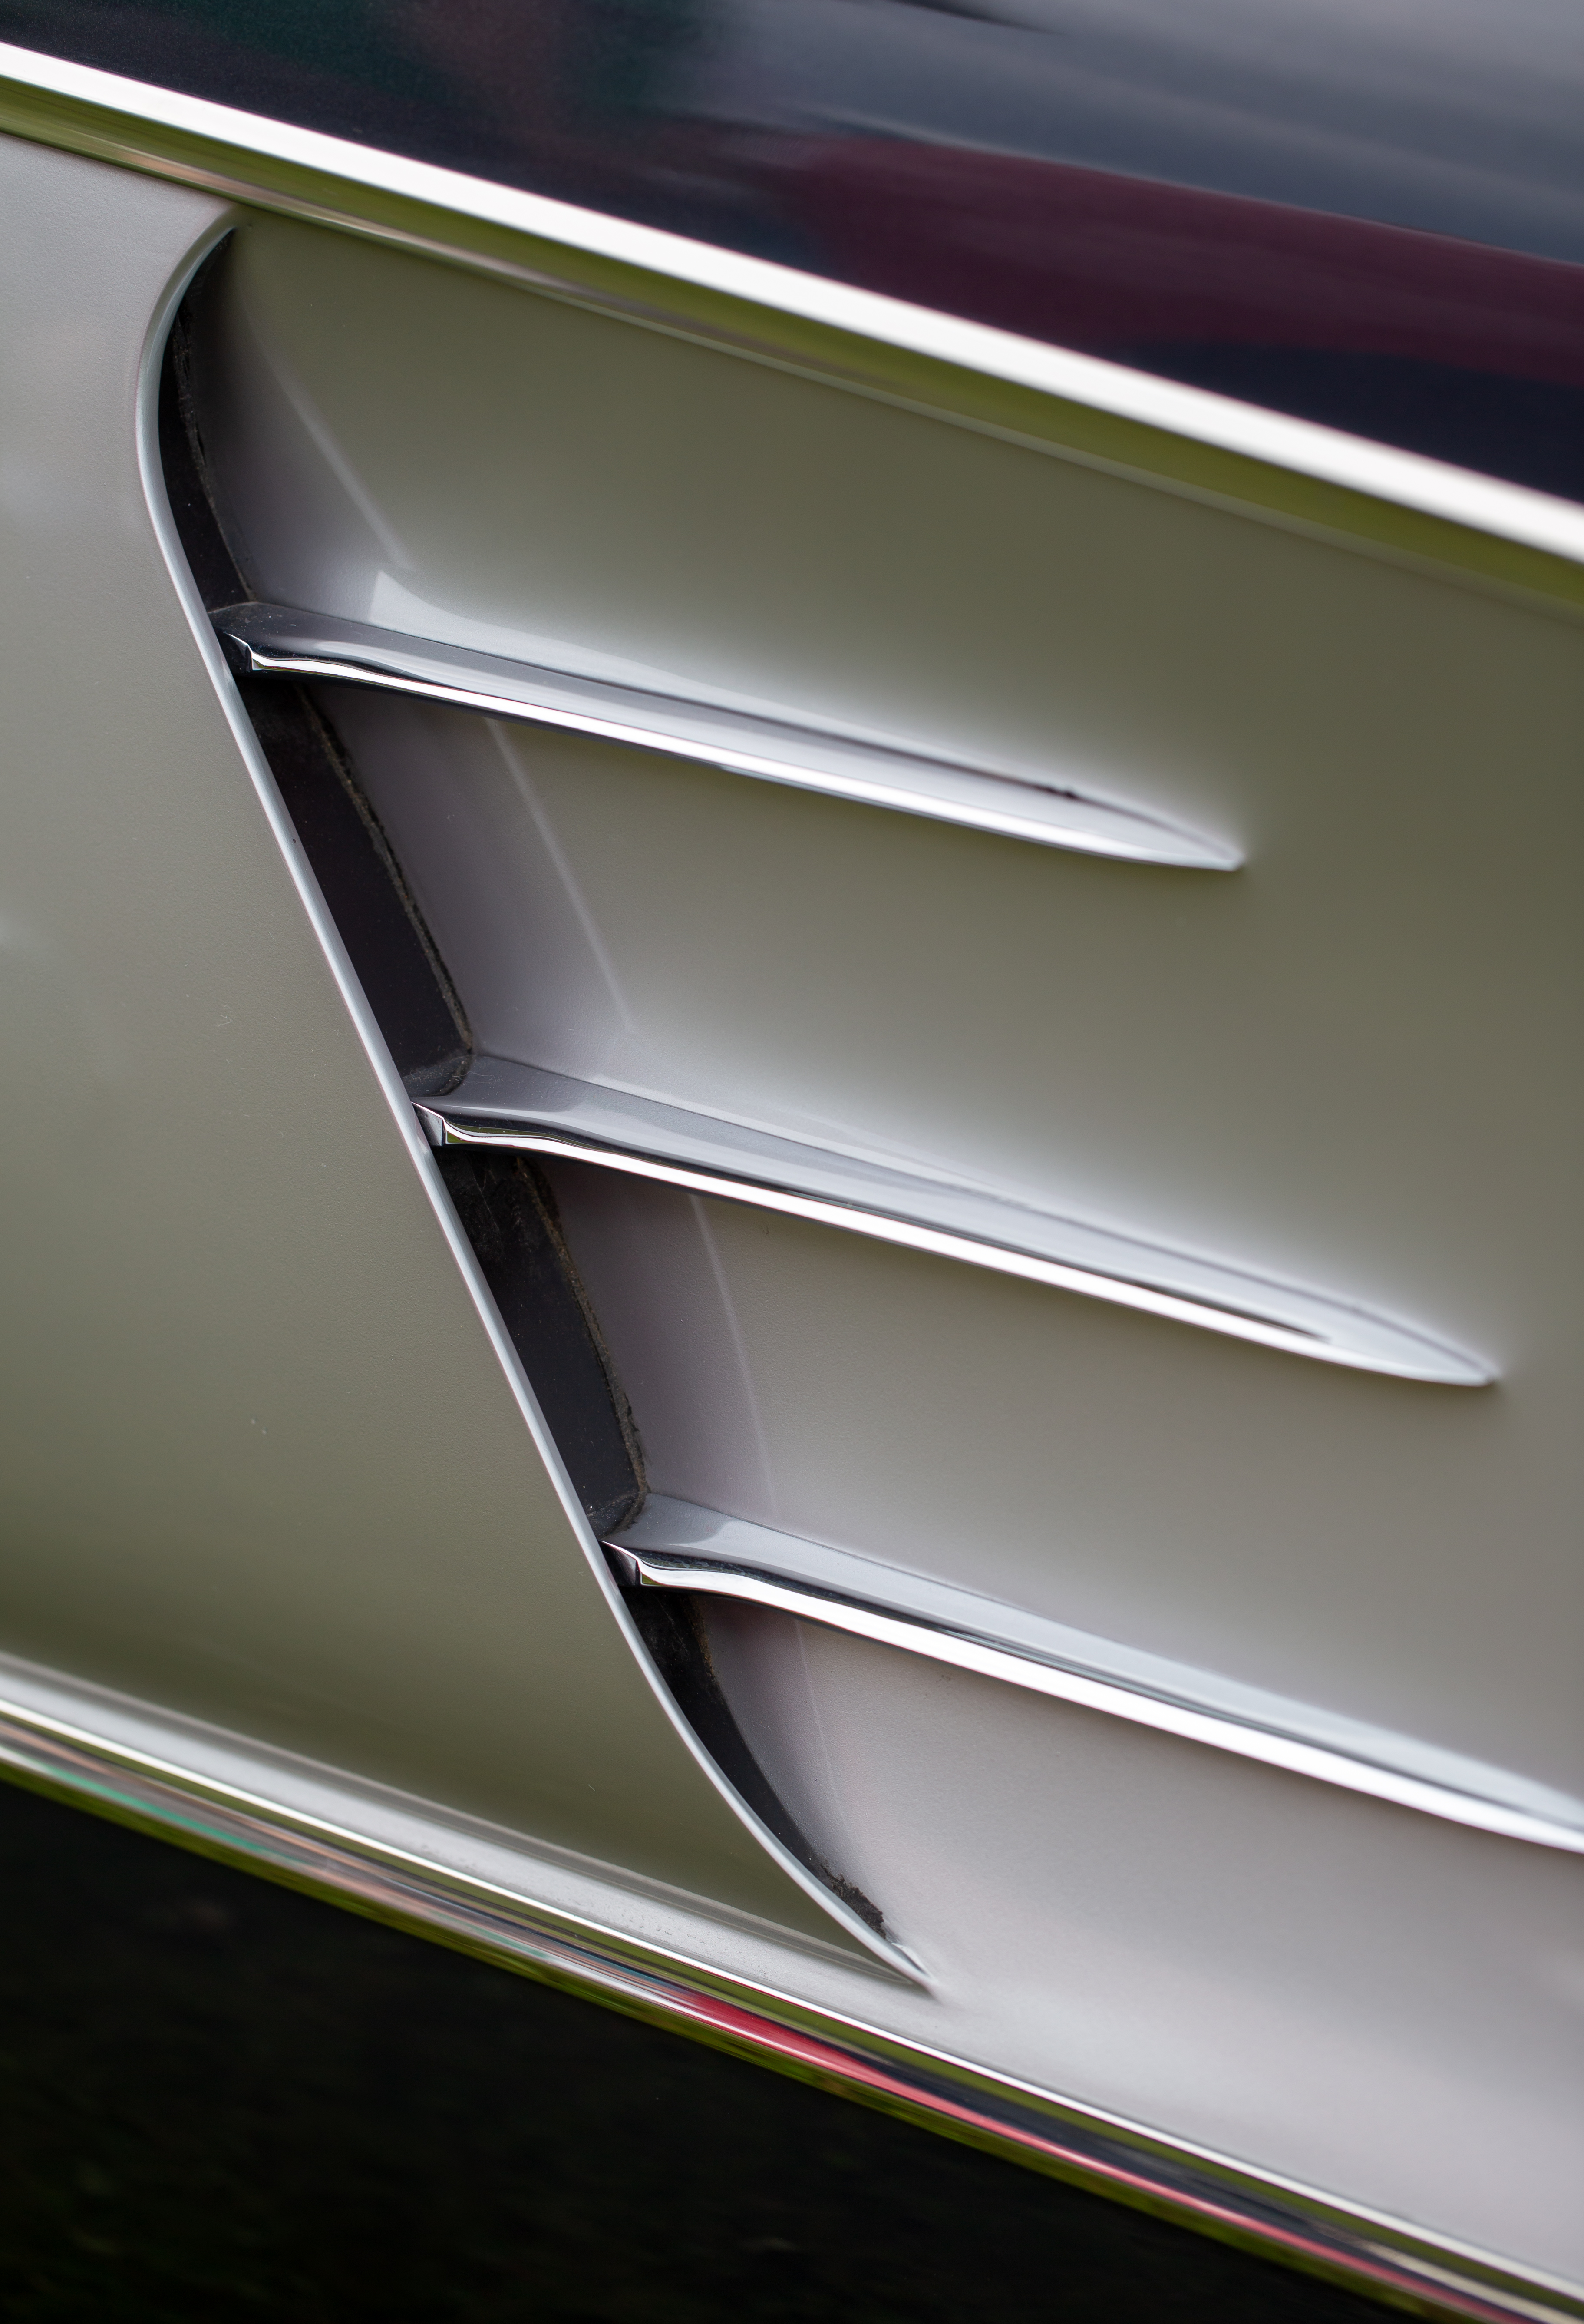
automotive design, vehicle door, vehicle, automotive exterior, car, grille, architecture, personal luxury car, automotive lighting